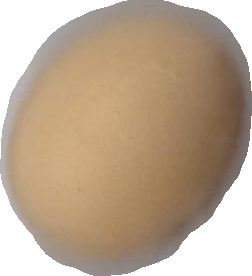
Variety: Grobogan